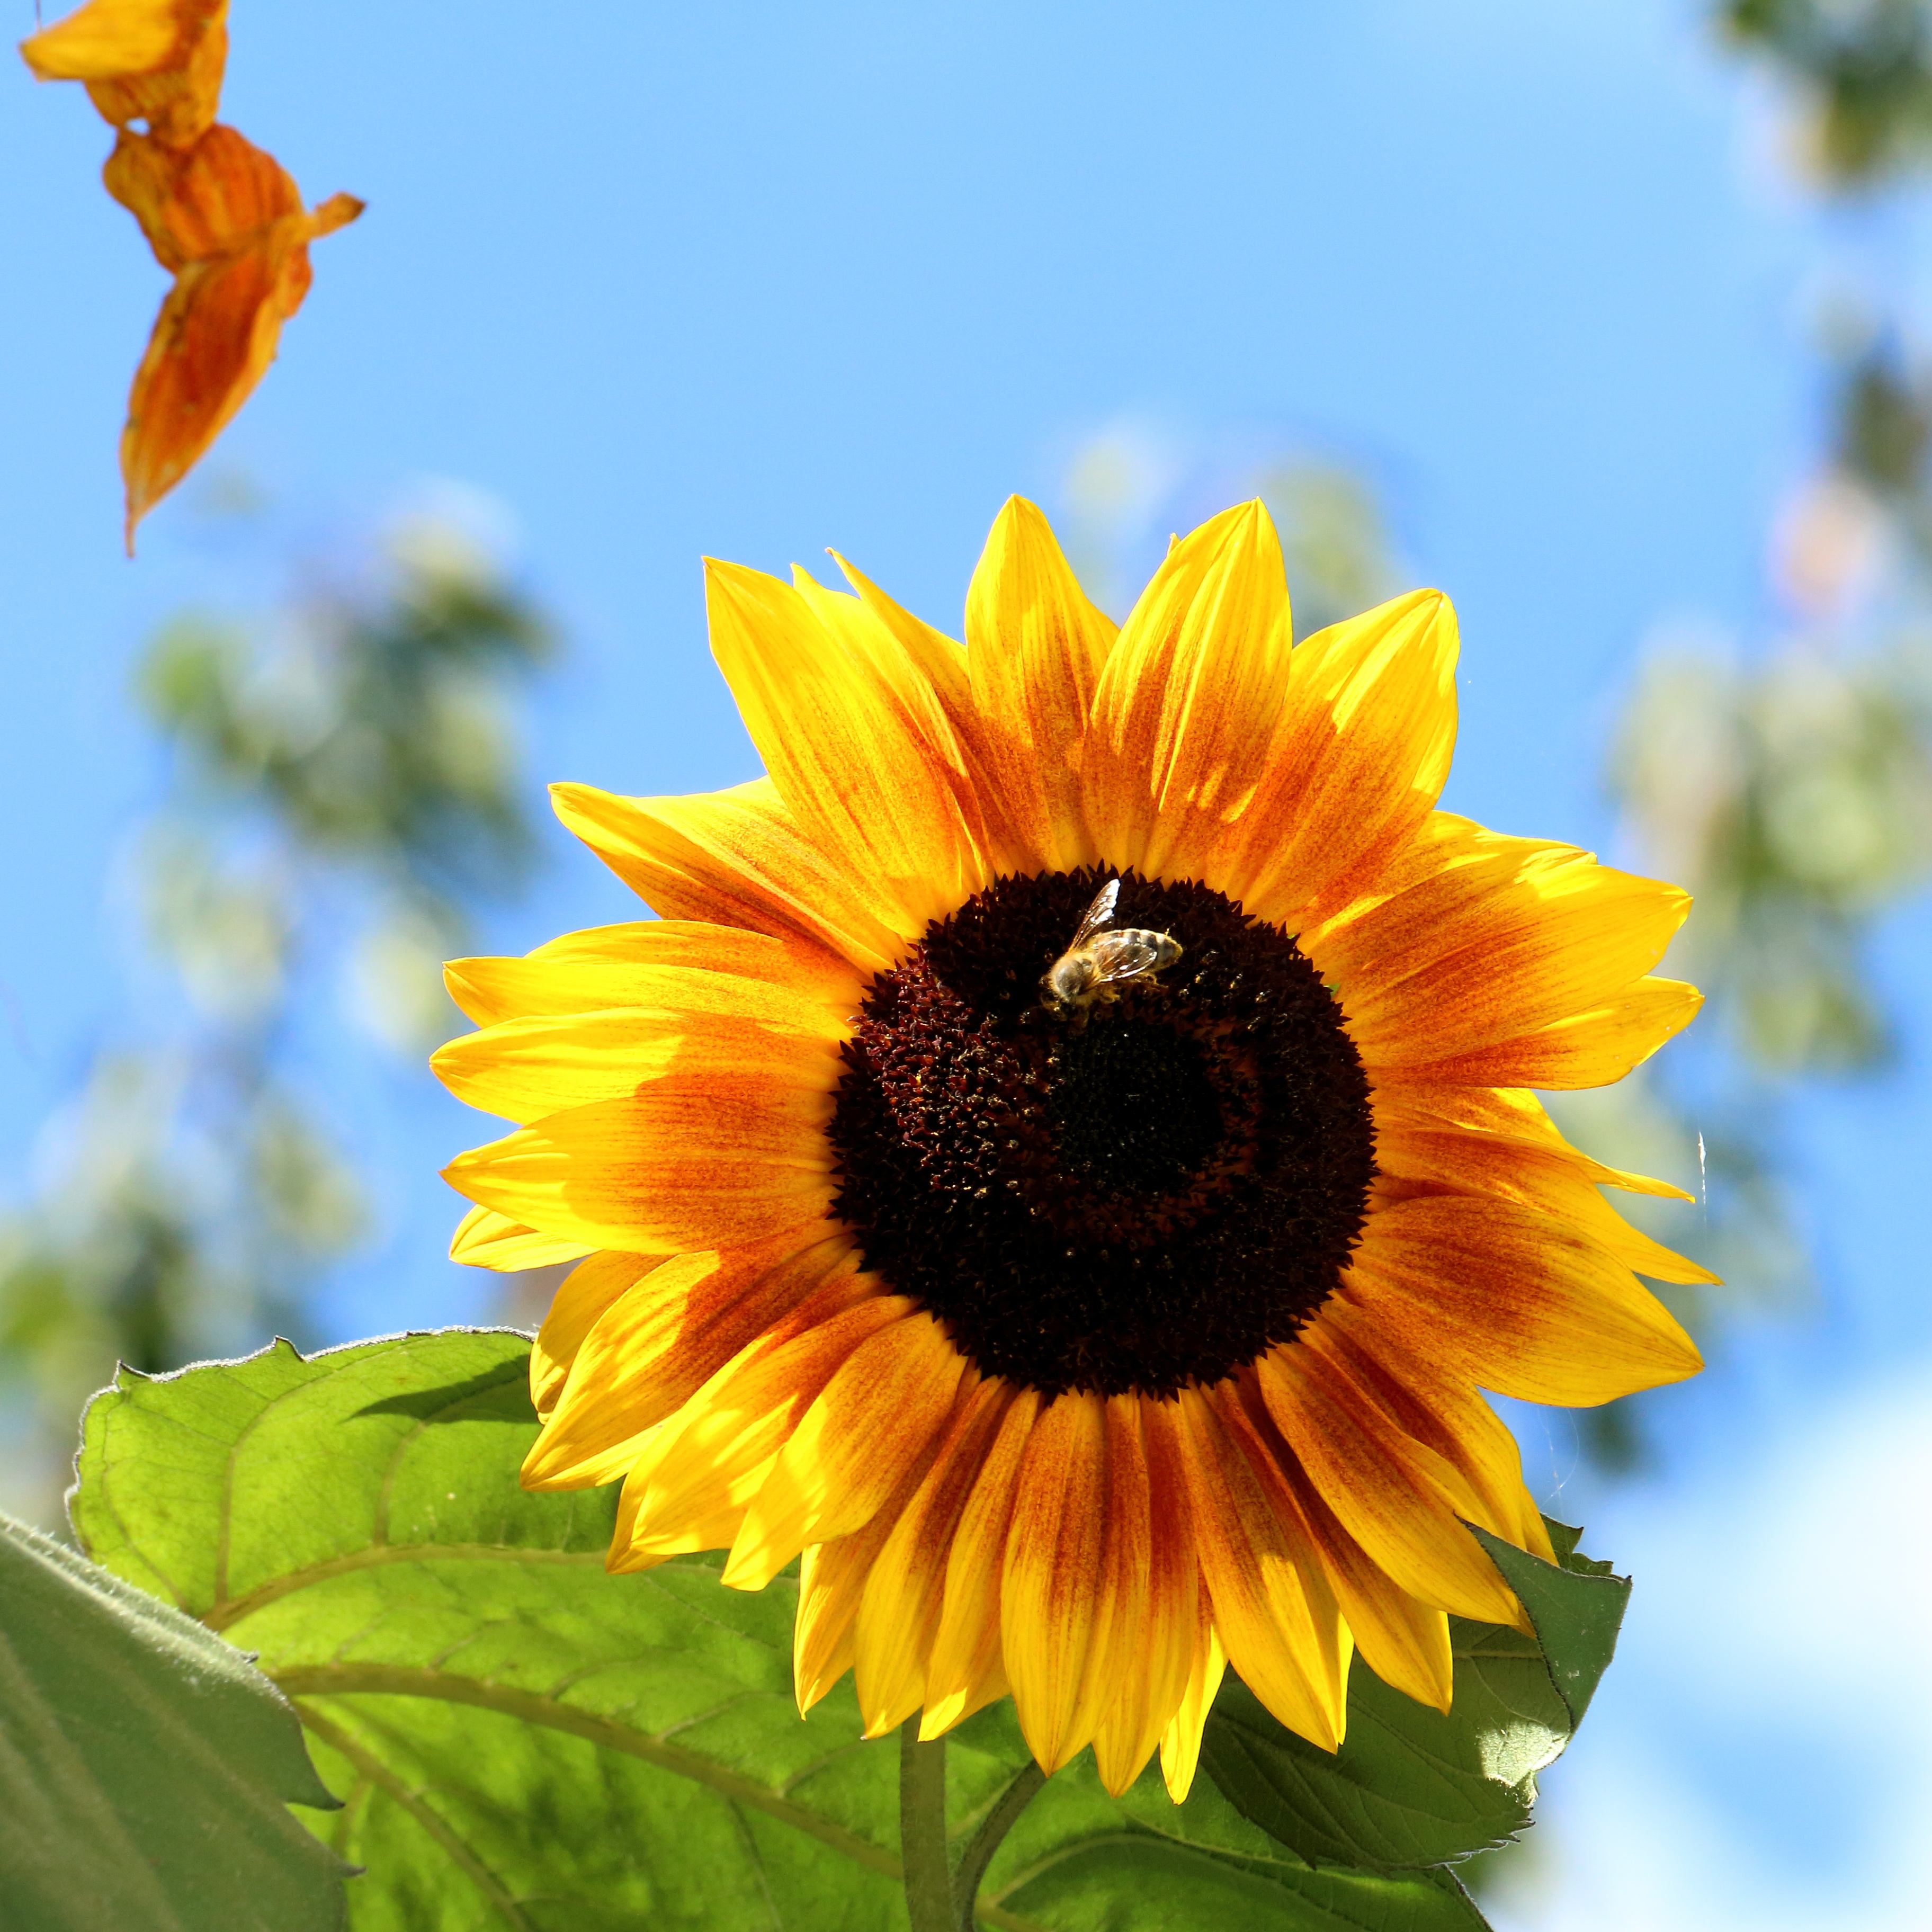
nature, blossom, plant, field, flower, petal, bloom, summer, colorful, yellow, close, flora, sunflower, sun flower, nectar, macro photography, flowering plant, daisy family, annual plant, plant stem, land plant